Kuss-Walzer

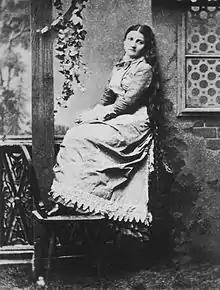
Angelika Dittrich

The Kuss-Walzer (Kiss Waltz), Op. 400 is a waltz by Johann Strauss II composed in 1881. The waltz was originally dedicated to his second wife, Angelika Dittrich (1850–1919), but Strauss withdrew that dedication after their divorce in 1882. The waltz comprises melodies from Strauss' popular operetta "Der lustige Krieg" (The Merry War) and is an orchestral treatment of the act 2 aria "Nur für Natur" which was a hit when first performed. Eduard Strauss, the composer's brother, first conducted the orchestral piece at the Court Ball in Vienna in 1882.